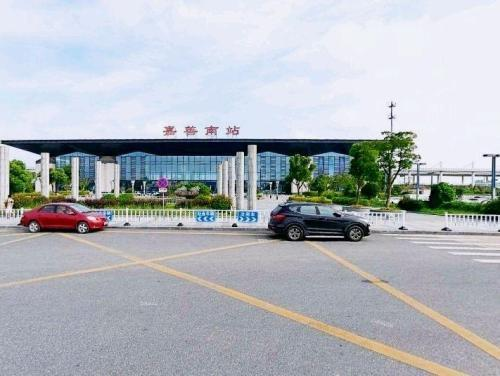
地标名称：嘉善南站
所在城市：嘉兴市·嘉善县